Parashakti

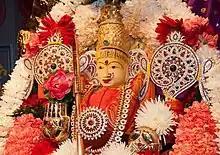
Parashakti murti in a temple.

Parashakti (IAST: Paraśakti, Sanskrit: पराशक्ति) or Parā is one of the three chief goddesses in Trika system of Kashmir Shaivism along with Aparā and Parparā. In Siddhantic perspective, Parashakti is the counterpart of Paramshiva. Paramshiva is used to describe the ultimate form of Shiva in Shaiva Siddhanta and Kashmiri Shaivism. Parashakti is the power of this primordial Shiva, who is emanated by Paramshiva. Adi Parashakti is used to describe the Divine Mother (Supreme Feminine Energy/Mother of whole creation) in Hindu scriptures. Parashakti is an all-pervasive, pure consciousness, power, and primal substance of all that exists and it has Mahamaya-form, unlike Parashiva which is formless. A Parashakti as the supreme being of puranic Shaktism and of Sri Vidya obtained the name "Adi Parashakti" and Maheshvari-Devi.